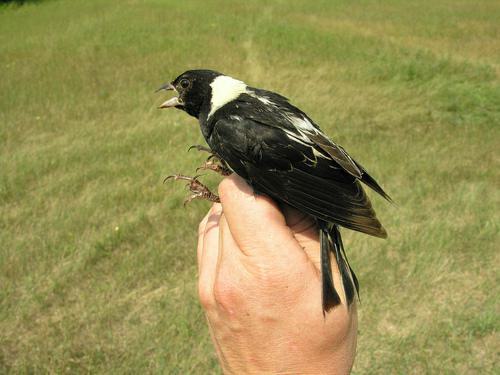
A photo of a bobolink